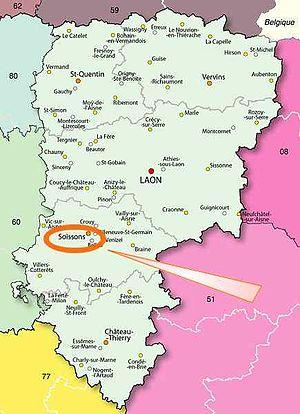
Carte de localisation de Soissons
L'unité urbaine de Soissons est une unité urbaine française centrée sur Soissons, une des sous-préfectures du département de l'Aisne au cœur de la deuxième agglomération urbaine du département.